Charles Algernon Parsons

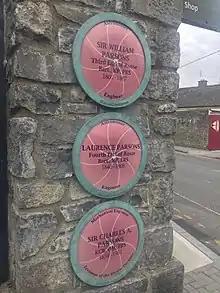
Parsons's plaque in Birr Castle

Parsons's ancestral home at Birr Castle in Ireland houses a museum detailing the contribution the Parsons family have made to the fields of science and engineering, with part of the museum given over to the engineering work of Charles Parsons.